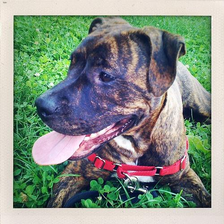
Species: dog
Breed: american pit bull terrier